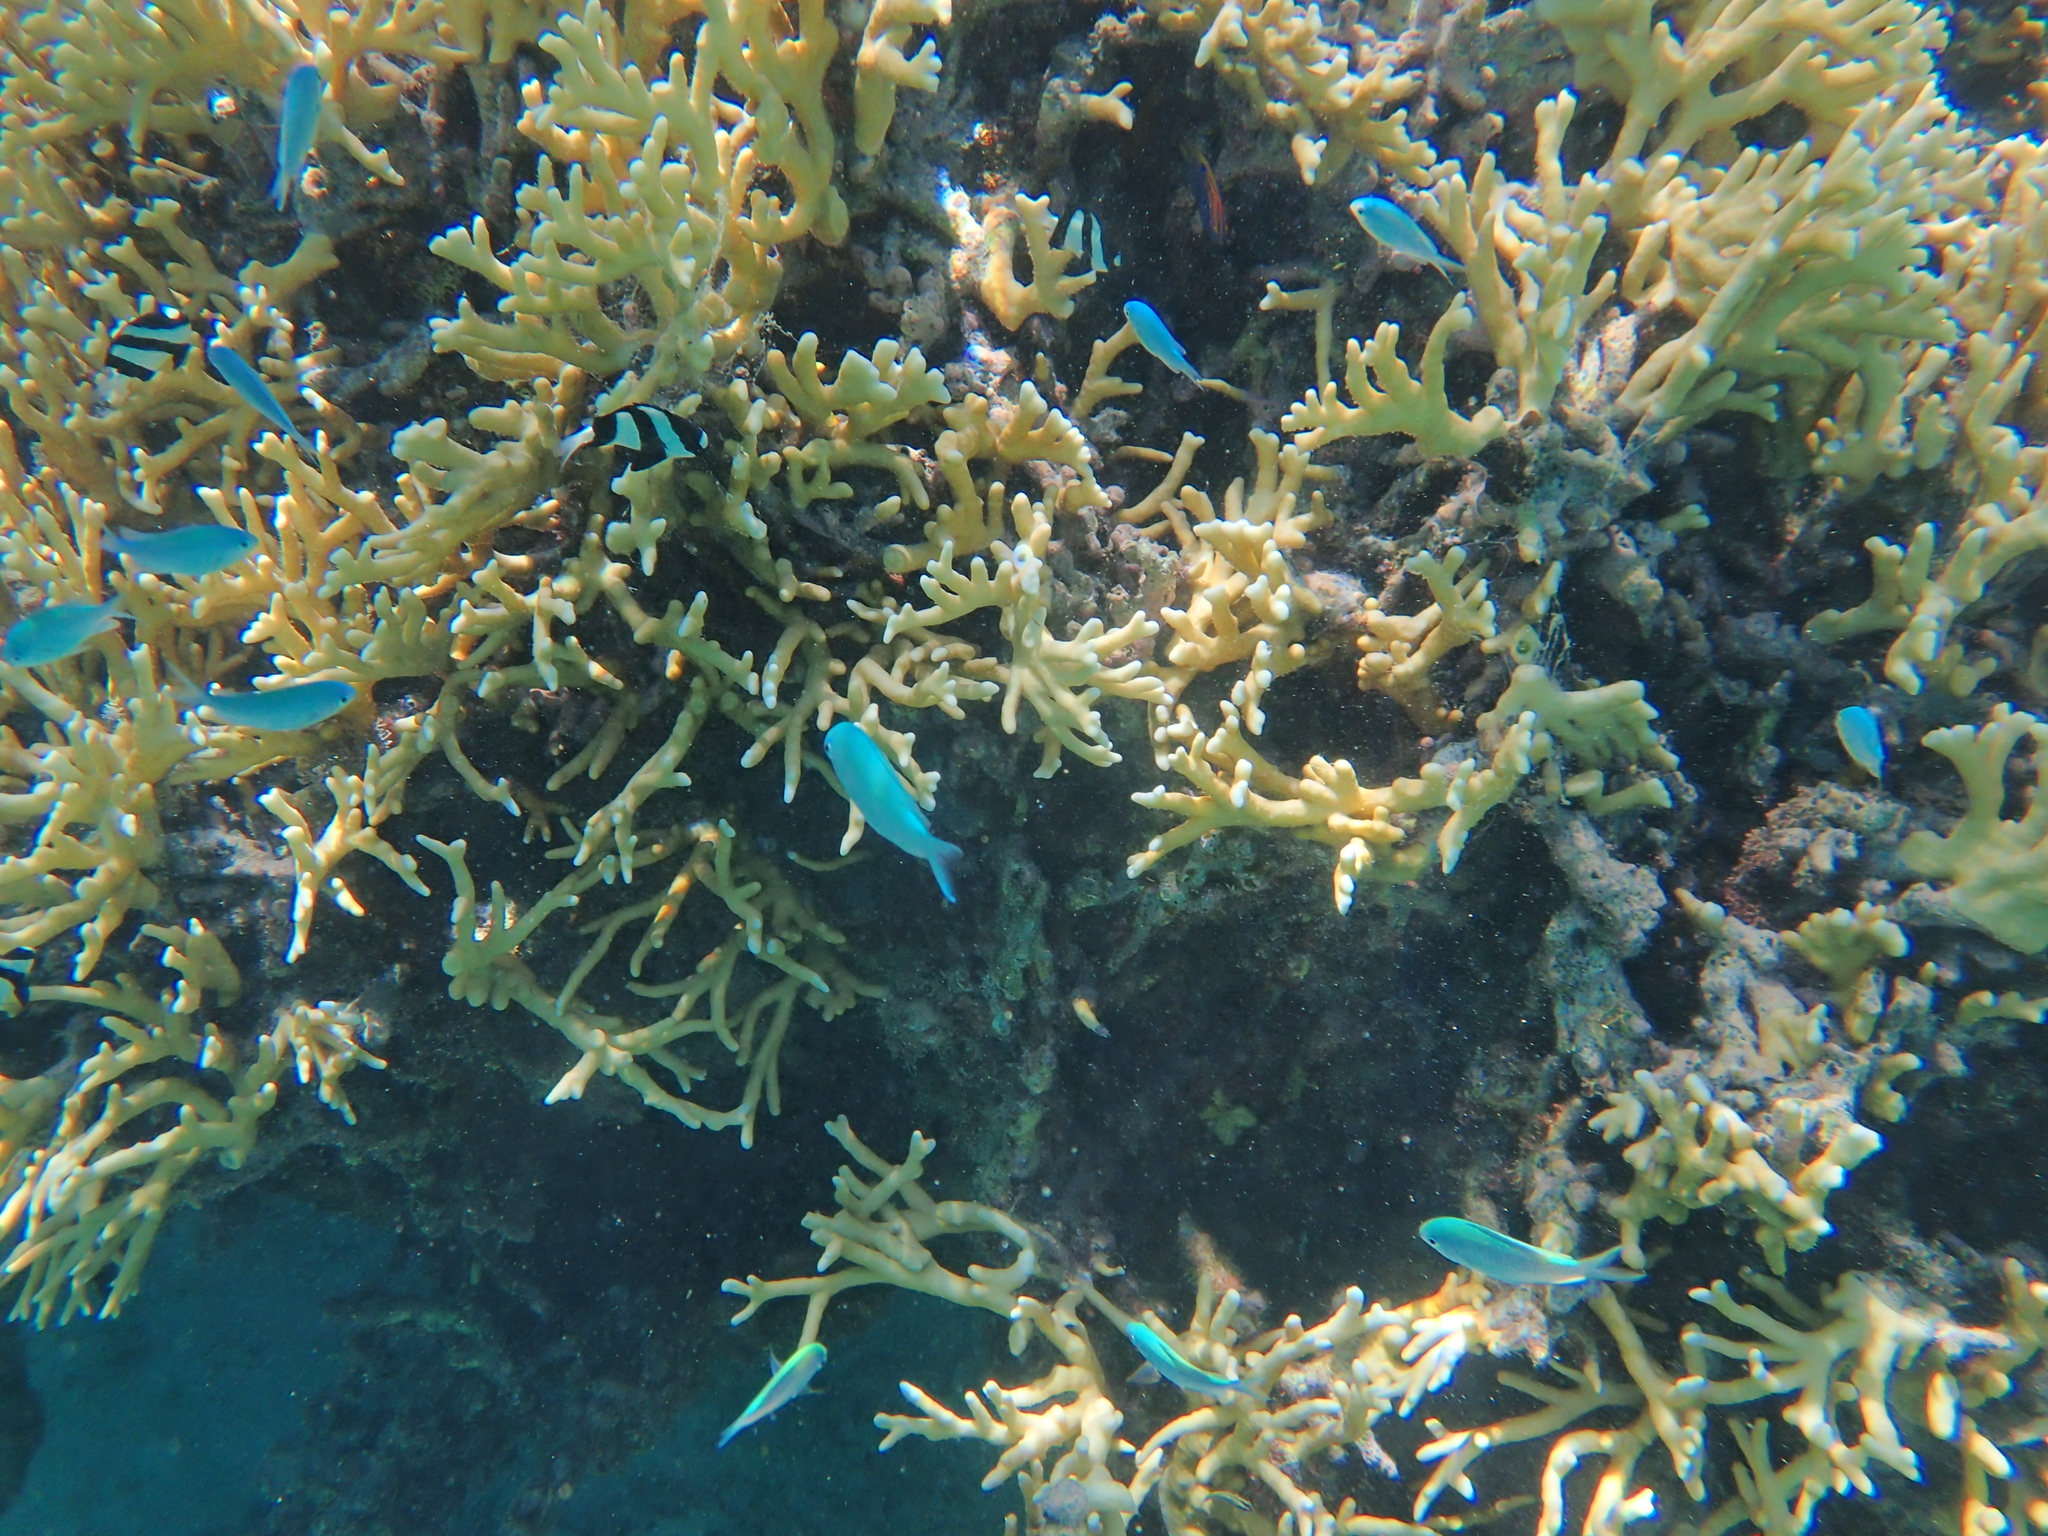
Chromis viridis (Blue-green Chromis)